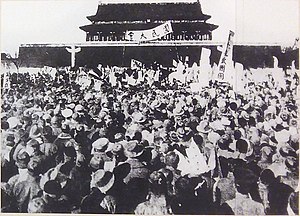
4. maj-bevægelsen / Virkningen af Ny kultur-bevægelsen
Demonstrerende studenter foran Den Himmelske Freds Port, 1919
"4. maj-bevægelsen var en af de mere markante antimperialistiske bevægelser i Kina omkring 1. verdenskrig. Den kom til udfoldelse den 4. maj 1919 og markerede begyndelsen på fremvæksten af en kinesisk nationalfølelse med sammenhold mellem patriotiske kinesere i alle samfundslag. Bevægelsen havde sin rod i utilfredshed med Versailles-traktaten og effekten af den ""Nye Kulturelle Bevægelse"".